Clement Attlee

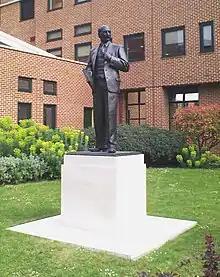
The Statue of Clement Attlee in its new position at Queen Mary University of London

One of the most urgent problems facing Attlee concerned the future of the British mandate in Palestine, which had become too troublesome and expensive to handle. British policies in Palestine were perceived by the Zionist movement and the Truman administration to be pro-Arab and anti-Jewish, and Britain soon found itself unable to maintain public order in the face of a Jewish insurgency and a civil war.